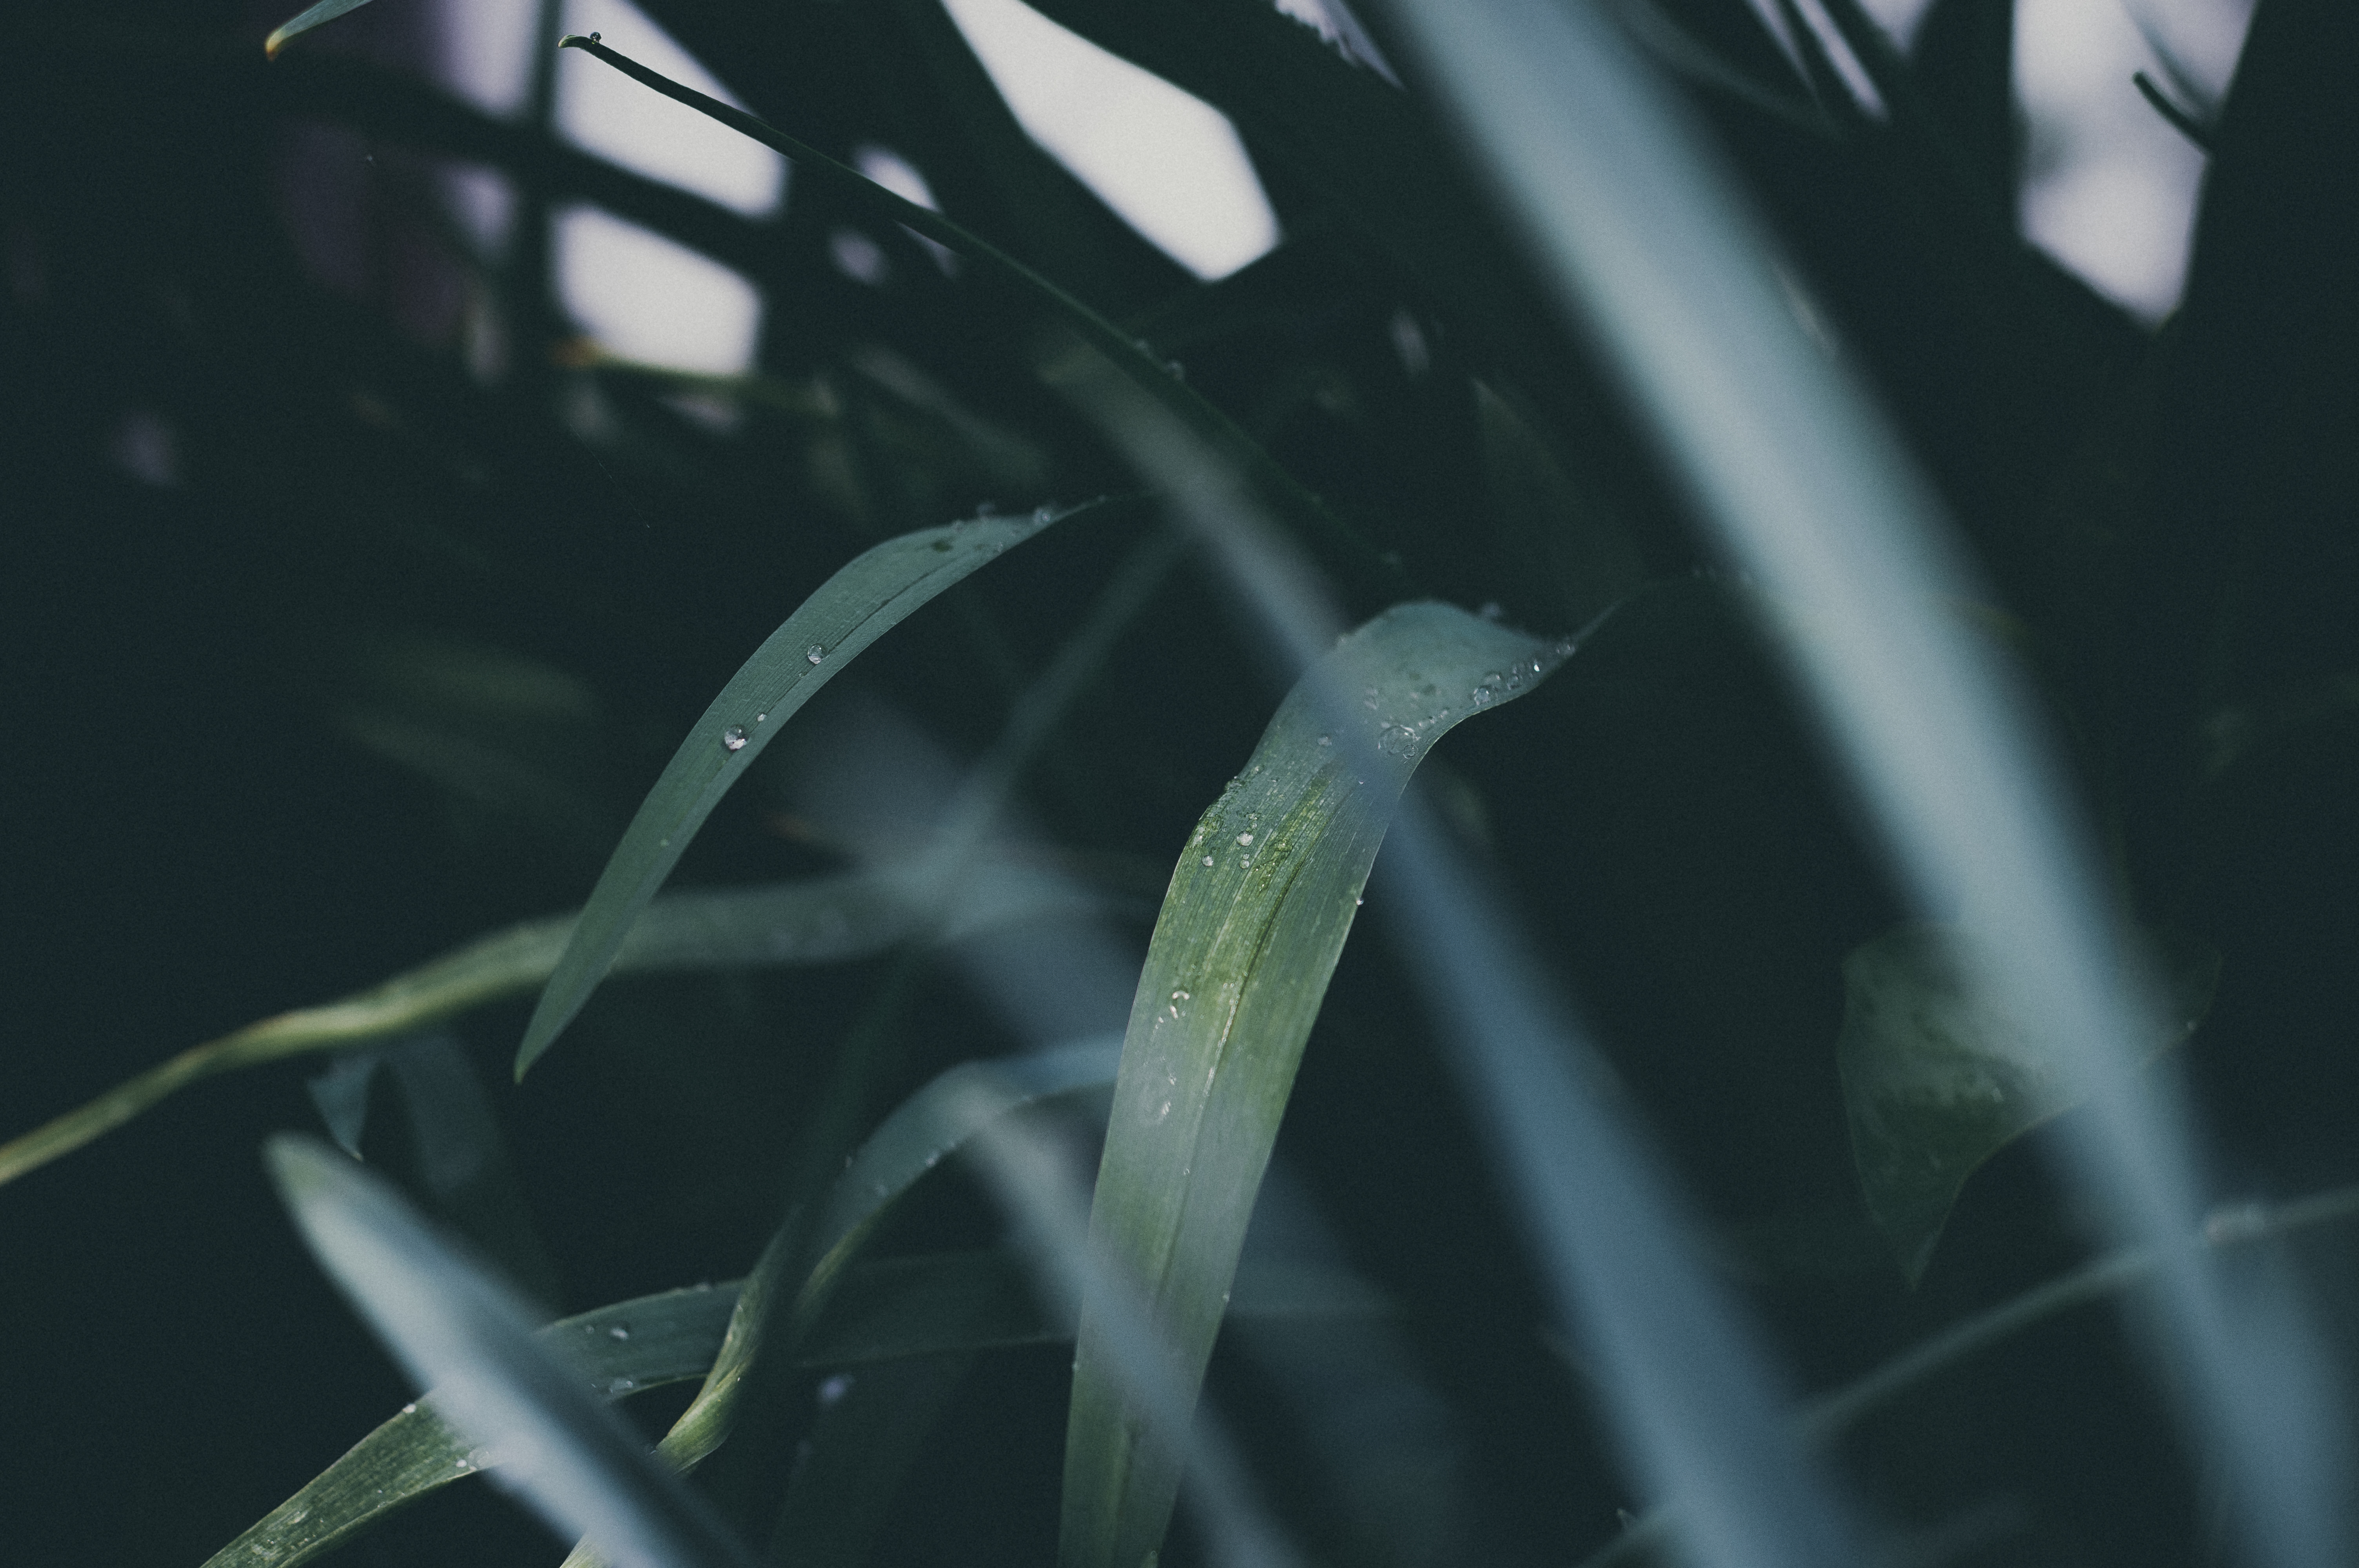
leaves, green, color, green leaves, dark, darkness, nature, leaf, dark green, texture, background, garden, botany, botanic, drops, water, plant, grass family, flower, grass, organism, plant stem, herbaceous plant